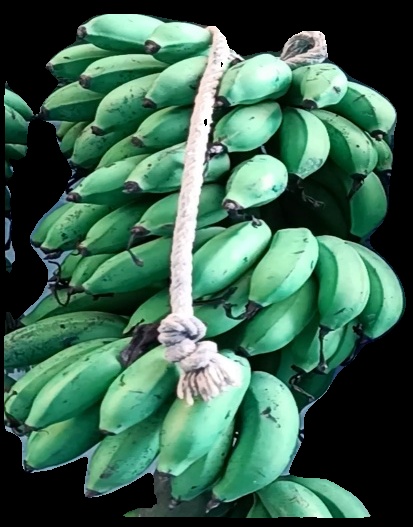
Variety: rasbale
Grade: grade2